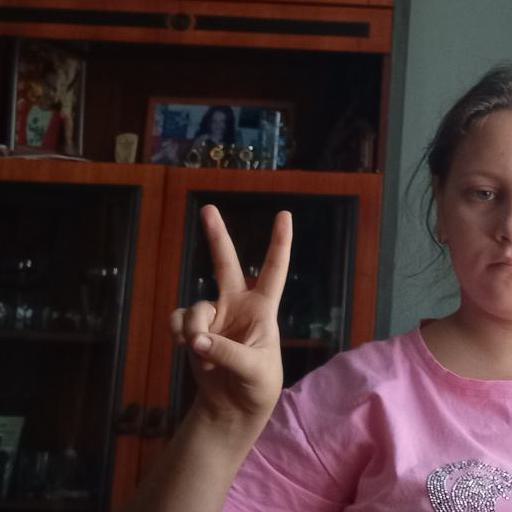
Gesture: peace